Mako (roller coaster)

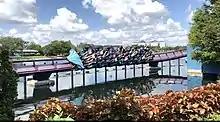
Mako's train as it traverses through the final turn over water.

The steel box track of Mako is long and the lift is approximately high. The track pieces were shipped on flatbed trucks from Clermont Steel Fabricators in Batavia, Ohio to Orlando, Florida where they were assembled. The track of the roller coaster is purple with the supports colored blue. The roller coaster was designed to have nine airtime moments and a third of the layout traverses over water.